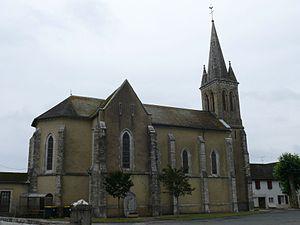
L'église de Rivehaute (Pyrénées-Atlantiques, France).
Rivehaute est une commune française située dans le département des Pyrénées-Atlantiques, en région Nouvelle-Aquitaine.